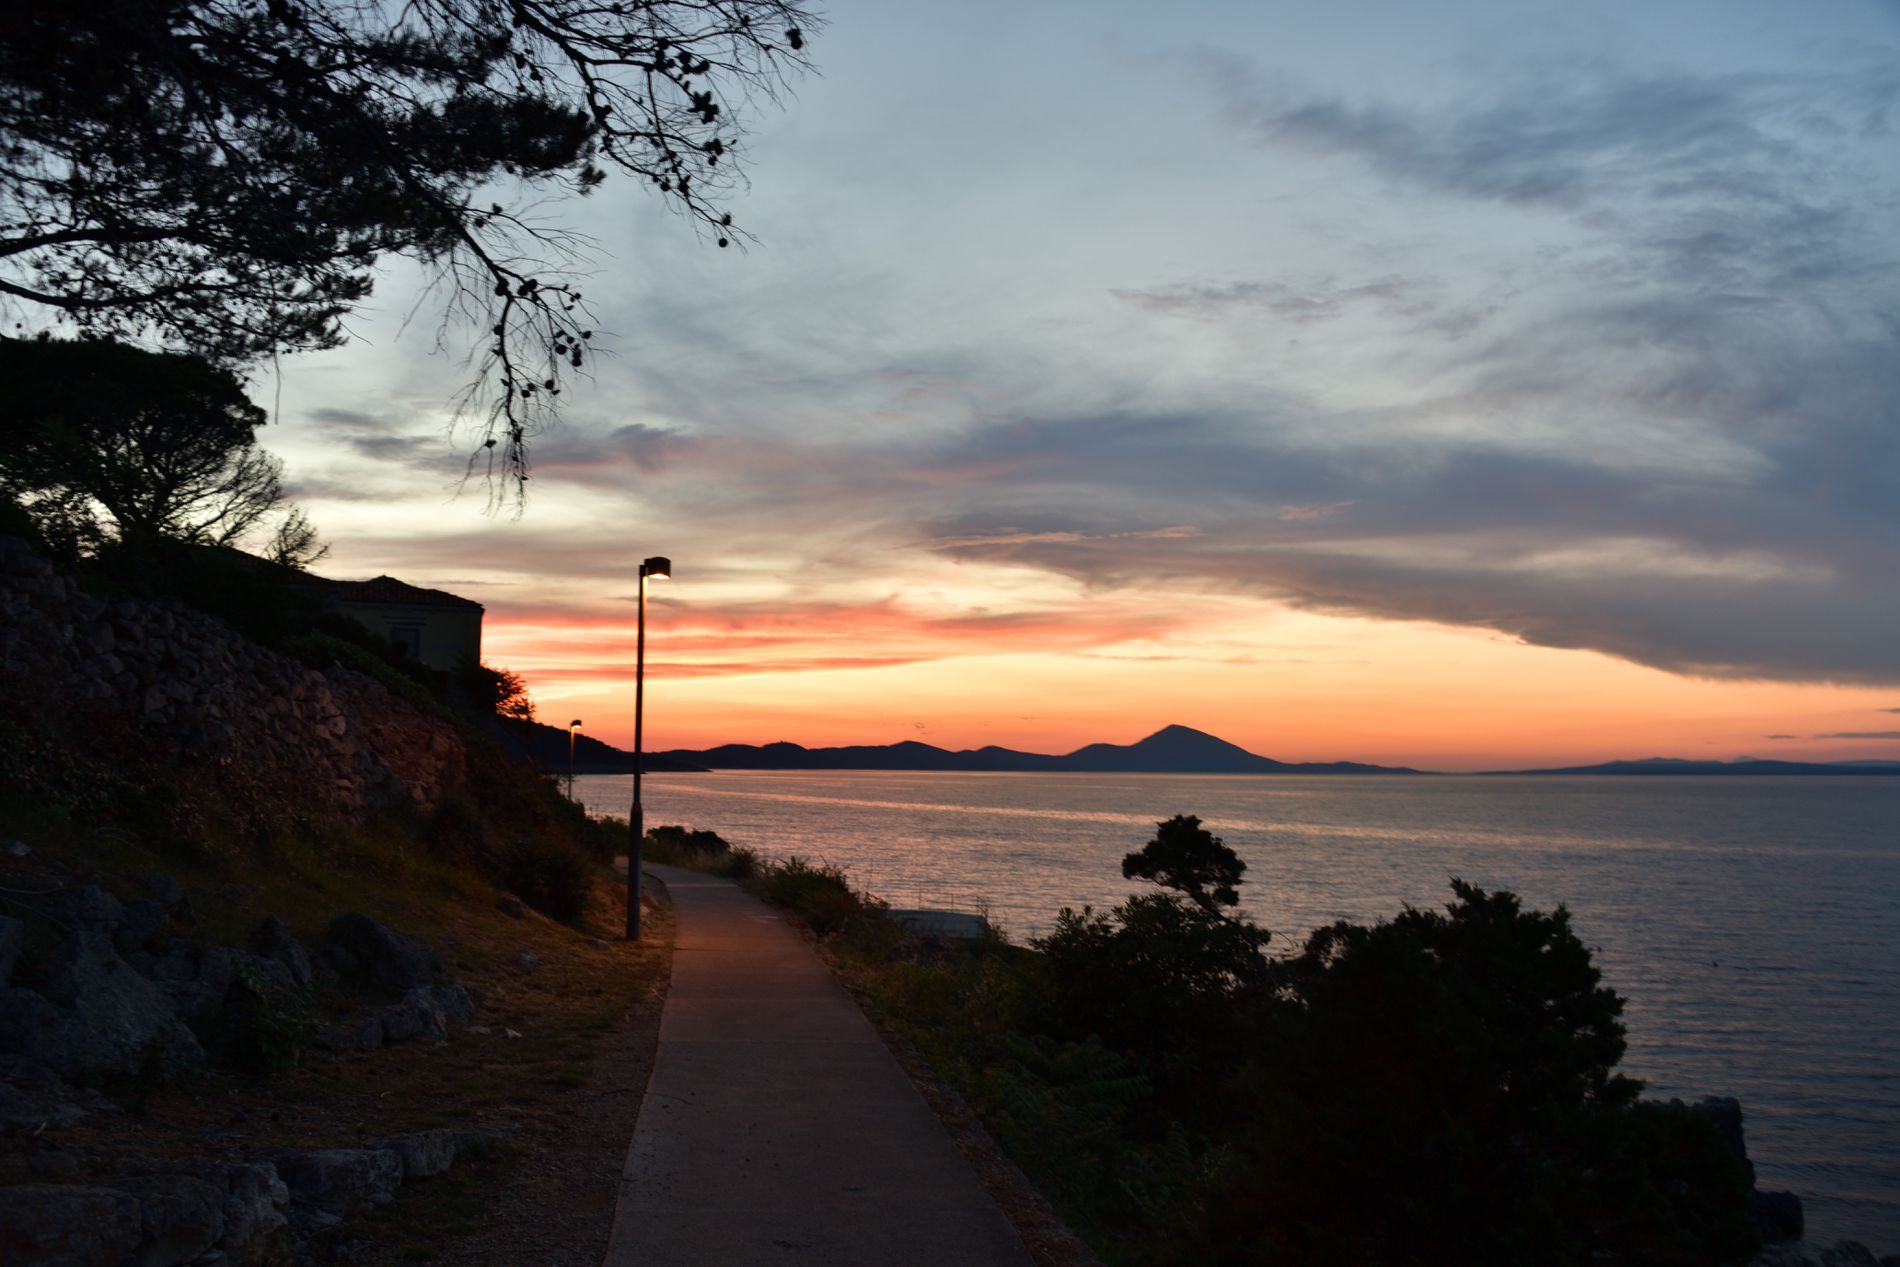
sunset scene.
Sunset scene over a shore full of green plants, trees, and a nice sidewalk with light poles; the viewer can see the rest of the coast over the horizon.
Long shot of a sunset scene over a coastal area with green landscapes and a nice sidewalk; the soft natural lighting gives a dramatic effect to the colors of the scene; the light blue and pink colors of the sky create contrast with the dark landscape; and the natural style and calm atmosphere make the image evoke peaceful tones.
Labels: Path, Landscape, Nature, Outdoors, Sky, Scenery, Plant, Vegetation, Tree, Rock, Sea, Water, Sunrise, Cloud, Sunset, Sidewalk, Beach, Coast, Shoreline, Soil, Trail, City, Lake, Road, Street, Urban, Waterfront, Land, Wilderness, Grass, Horizon, Woodland, Summer, Utility Pole, Rainforest, Cave, Cove, Grove, Walkway, Sun, Promontory, Night, Silhouette, Oak, Herbal, Herbs, Green, Sunlight, Cliff, Jungle, light pole, Trees
Camera: NIKON CORPORATION NIKON D850
Lens: 28-300mm f/3.5-5.6, AF-S Nikkor 28-300mm f/3.5-5.6G ED VR
Aperture: F4.5
Exposure: 1/4 sec
ISO: 100
Focal length: 28.0 mm